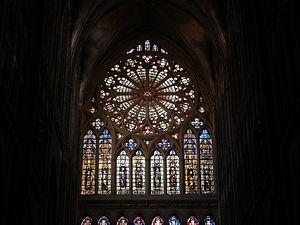
La verrière occidentale de la cathédrale de Metz occupe les deux tiers supérieurs de la façade de la cathédrale Saint-Étienne de Metz, au-dessus du portail principal. Composée d’une grande rosace et de baies lancéolées, elle fut créée en 1384 par le maître-verrier Hermann de Münster.